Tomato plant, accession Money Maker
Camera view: horizontal (90 deg, fisheye); turntable rotation: 210 degrees
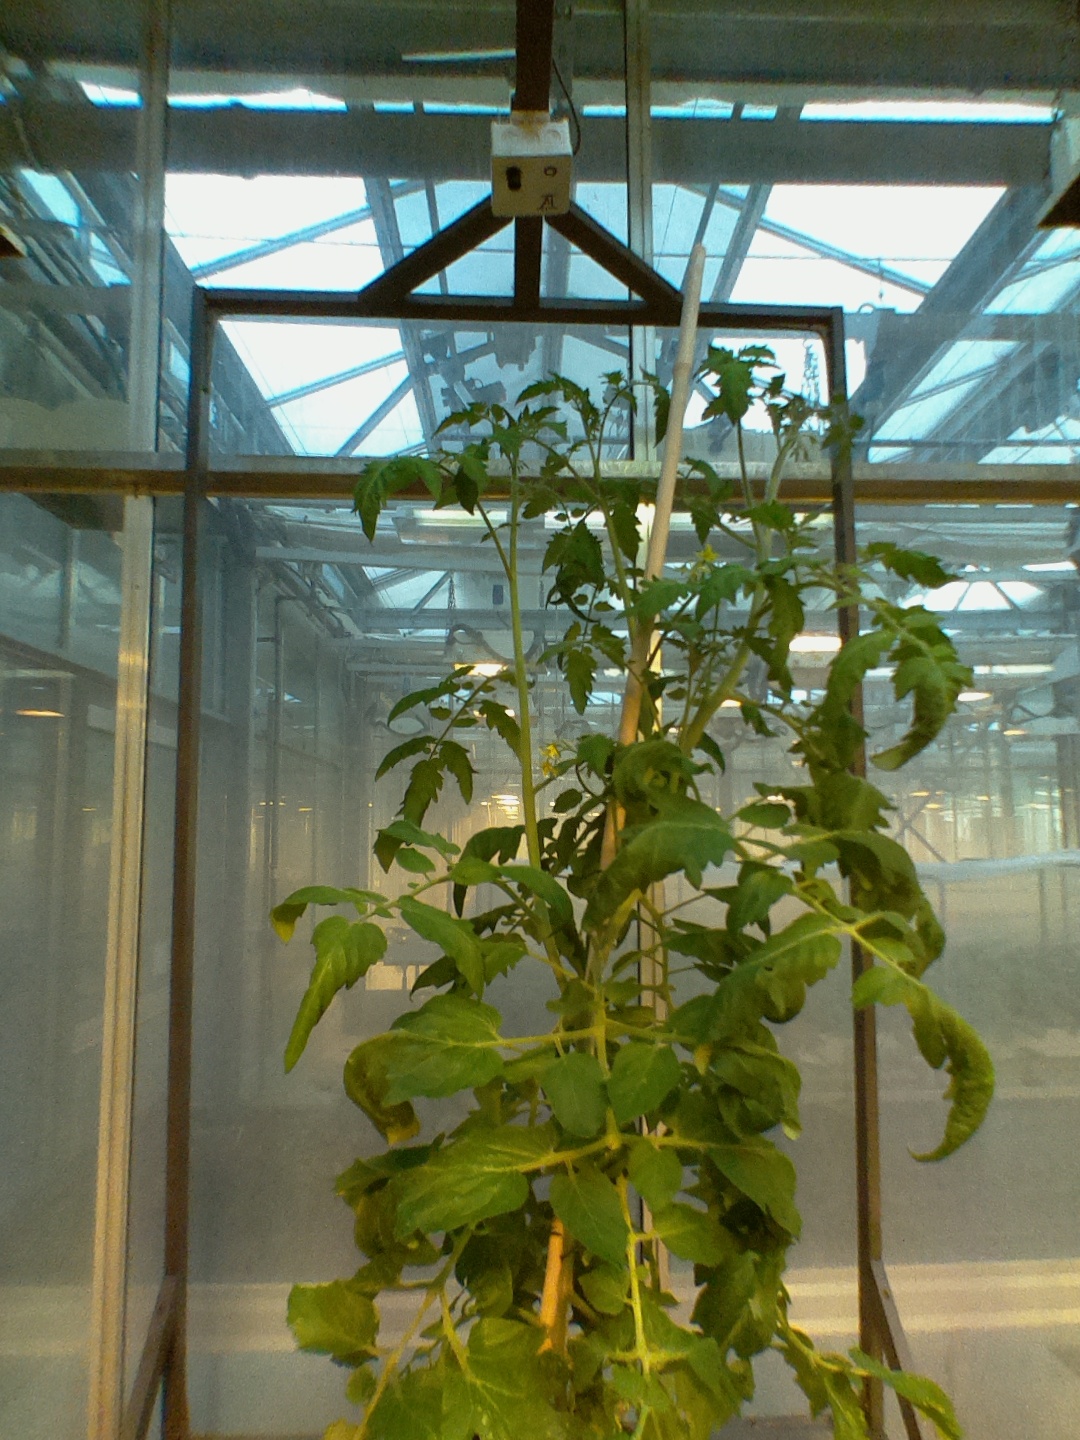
BBCH growth stage 67: Full flowering, 70%-80% of flowers open, more petals falling